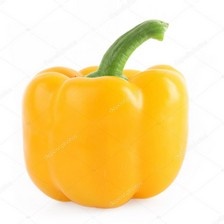
Label: capsicum